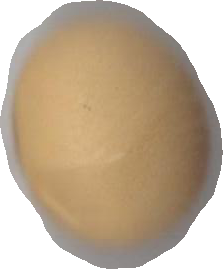
Variety: Dega